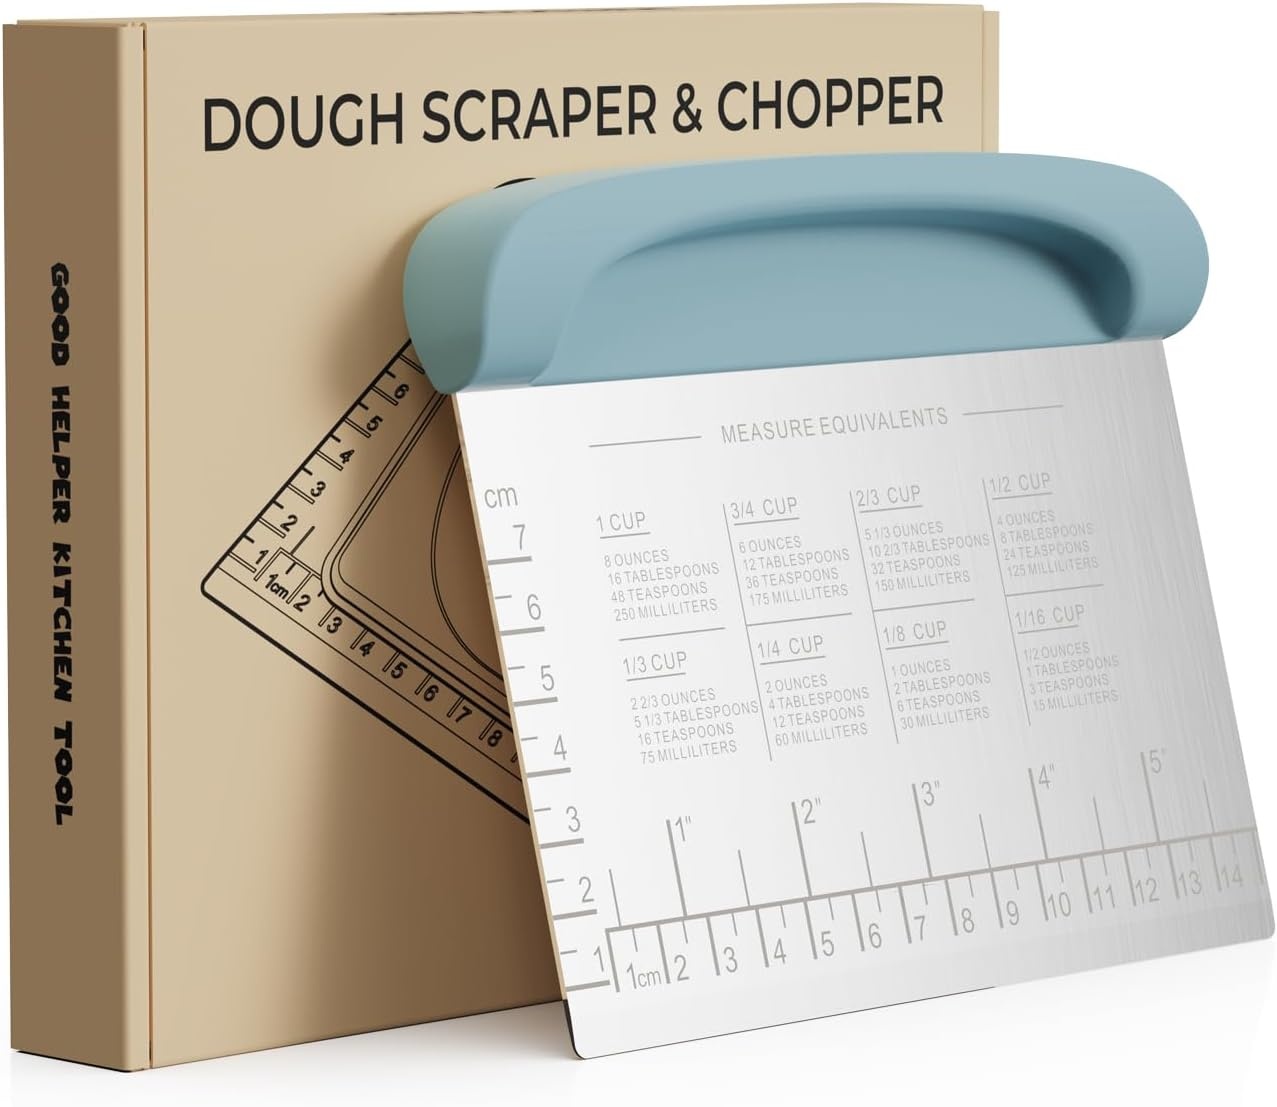
Bench Scraper Dough Cutter Tool - Pastry Scraper for Bread Cake Pizza, Bench Knife Kitchen Dough Scraper for Baking, Stainless Steel Food Scraper with Grip Handles & Measuring Scale, Blue
Overview Brand : Matscover Product Dimensions : 7"L x 5.6"W Blade Material : Stainless Steel Handle Material : Nylon Manufacturer : Matscover About this item ✔ [𝗠𝗨𝗟𝗧𝗜-𝗙𝗨𝗡𝗖𝗧𝗜𝗢𝗡𝗔𝗟 𝗕𝗘𝗡𝗖𝗛 𝗦𝗖𝗥𝗔𝗣𝗘𝗥] The pastry scraper is service as a baking tool which is perfect for handling dough: separating, transferring and shaping dough. The sharp stainless steel bread scraper is enough for chopping fruits, nuts, vegetables, slicing bread, pizza, pastry or as a cream, butter coating spatula for cake decoration ✔ [𝗣𝗥𝗔𝗖𝗧𝗜𝗖𝗔𝗟 𝗗𝗘𝗦𝗜𝗚𝗡] Dough scraper for baking is designed with measurement markings and conversion chart which use advanced laser-engraved technology for easily measuring ✔ [𝗗𝗨𝗥𝗔𝗕𝗟𝗘 𝗛𝗔𝗡𝗗𝗟𝗘] The kitchen bench knife has an easy-grip handle that is ergonomically designed for maximum comfort and control, preventing slipping ✔ [ 𝗦𝗧𝗨𝗥𝗗𝗬 & 𝗙𝗢𝗢𝗗 𝗚𝗥𝗔𝗗𝗘 𝗠𝗔𝗧𝗘𝗥𝗜𝗔𝗟] The bench scraper is crafted from food-grade 304 stainless steel. This dough scraper set dishwasher-safe for long-lasting use ✔ [𝗣𝗘𝗥𝗙𝗘𝗖𝗧 𝗚𝗜𝗙𝗧] Our food scraper stainless steel set comes packaged in a beautiful box, making it an ideal gift for cooking and baking enthusiasts, chefs, family and friends. Excellent product quality which is the perfect Matscover experience for you
Brand: Matscover
Category: Home & Garden > Kitchen & Dining > Kitchen Tools & Utensils > Kitchen Scrapers > Bench Scrapers